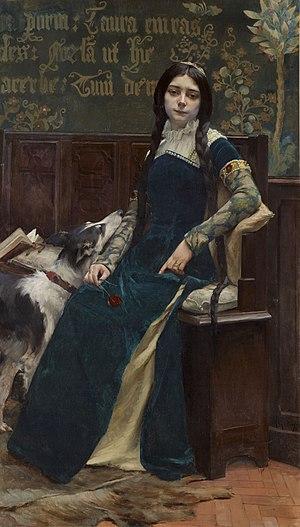
Grisélidis, peinture de Marguerite Godin, 1894
Griselda ou Girselidis est un personnage féminin du folklore européen mis en avant comme un modèle de femme patiente et obéissante.